Tirant lo Blanc (film)

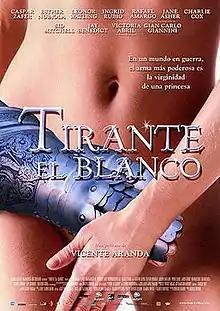
Theatrical release poster

Tirant lo Blanc (also known as The Maidens' Conspiracy) is a 2006 historical adventure film directed by Vicente Aranda and starring Casper Zafer, Esther Nubiola, Leonor Watling and Victoria Abril. The script was written by Aranda based on "Tirant lo Blanch", a Catalan language chivalry romance dating to 1490, written by Joanot Martorell. It presents a highly fictionalized alternate history narrative of the events leading to the Fall of Constantinople.